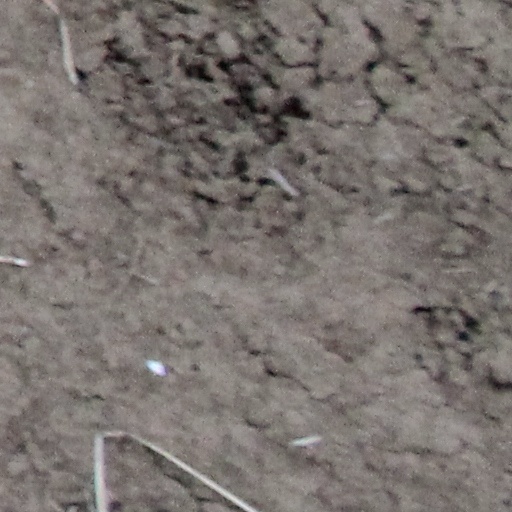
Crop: wheat